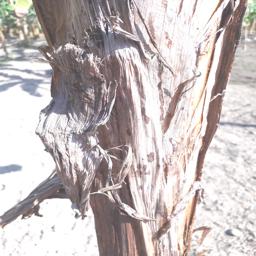
Label: BACTERIAL SOFT ROT